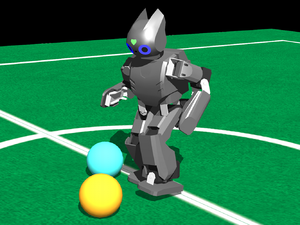
Webots est un simulateur open-source de robotique. Il est utilisé dans l'industrie, dans la recherche et éducation.